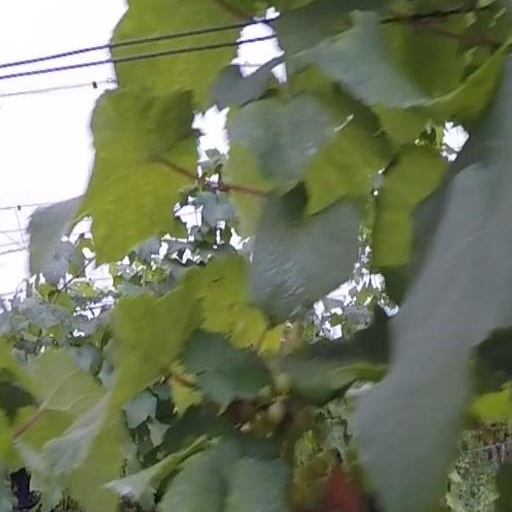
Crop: grape